Newton's rings

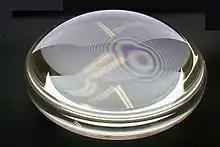
Newton's rings seen in two plano-convex lenses with their flat surfaces in contact. One surface is slightly convex, creating the rings. In white light, the rings are rainbow-colored, because the different wavelengths of each color interfere at different locations.

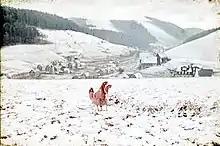
Rainbow-colored Newton's rings on an Agfacolor slide (slightly right of center on the houses and upper right on the mountains).

"N" is the bright-ring number, "R" is the radius of curvature of the glass lens the light is passing through, and "λ" is the wavelength of the light. The above formula is also applicable for dark rings for the ring pattern obtained by transmitted light.